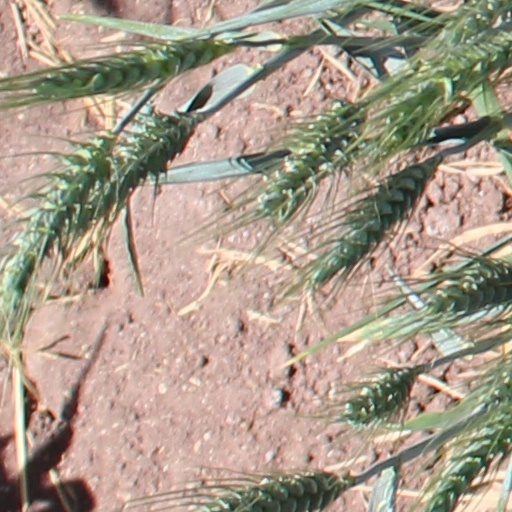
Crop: wheat